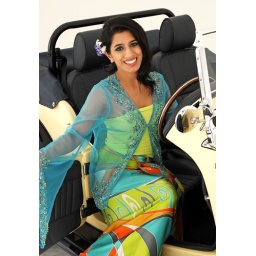
The TD2000 is a car that really turns heads but then so does this model in traditional Malaysian dress